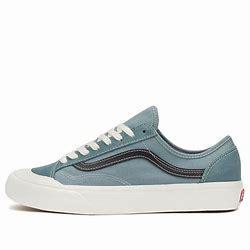
Brand: Vans
Model: Style 36 Decon Sf Skate